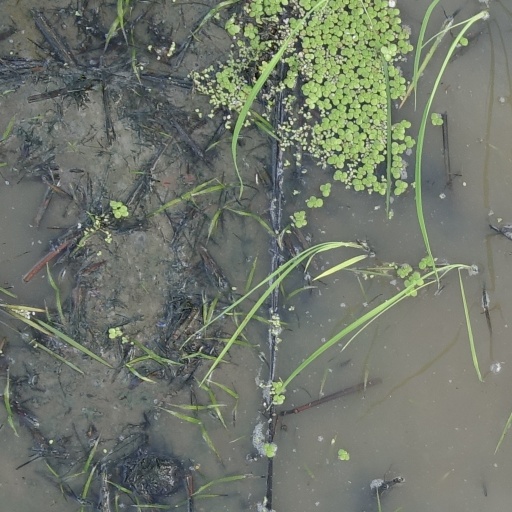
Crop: rice